Raúl Rettig

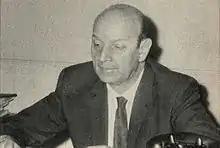
Raúl Rettig in 1969

Raúl Rettig Guissen (16 May 1909, in Temuco – 30 April 2000, in Santiago), was a Chilean politician and lawyer.